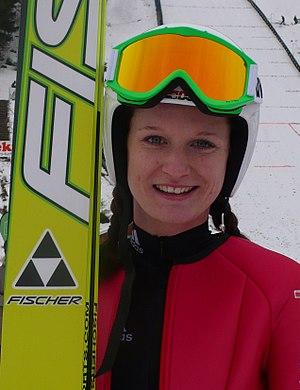
Anna Haefele